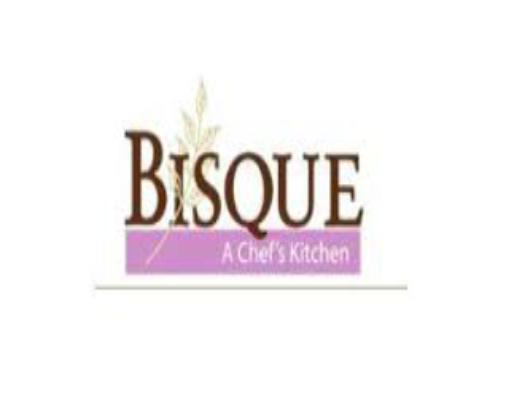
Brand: bisque
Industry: Necessities